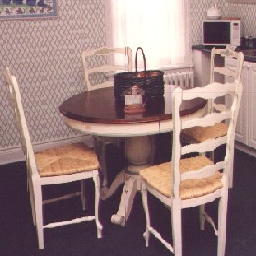
Room type: kitchen